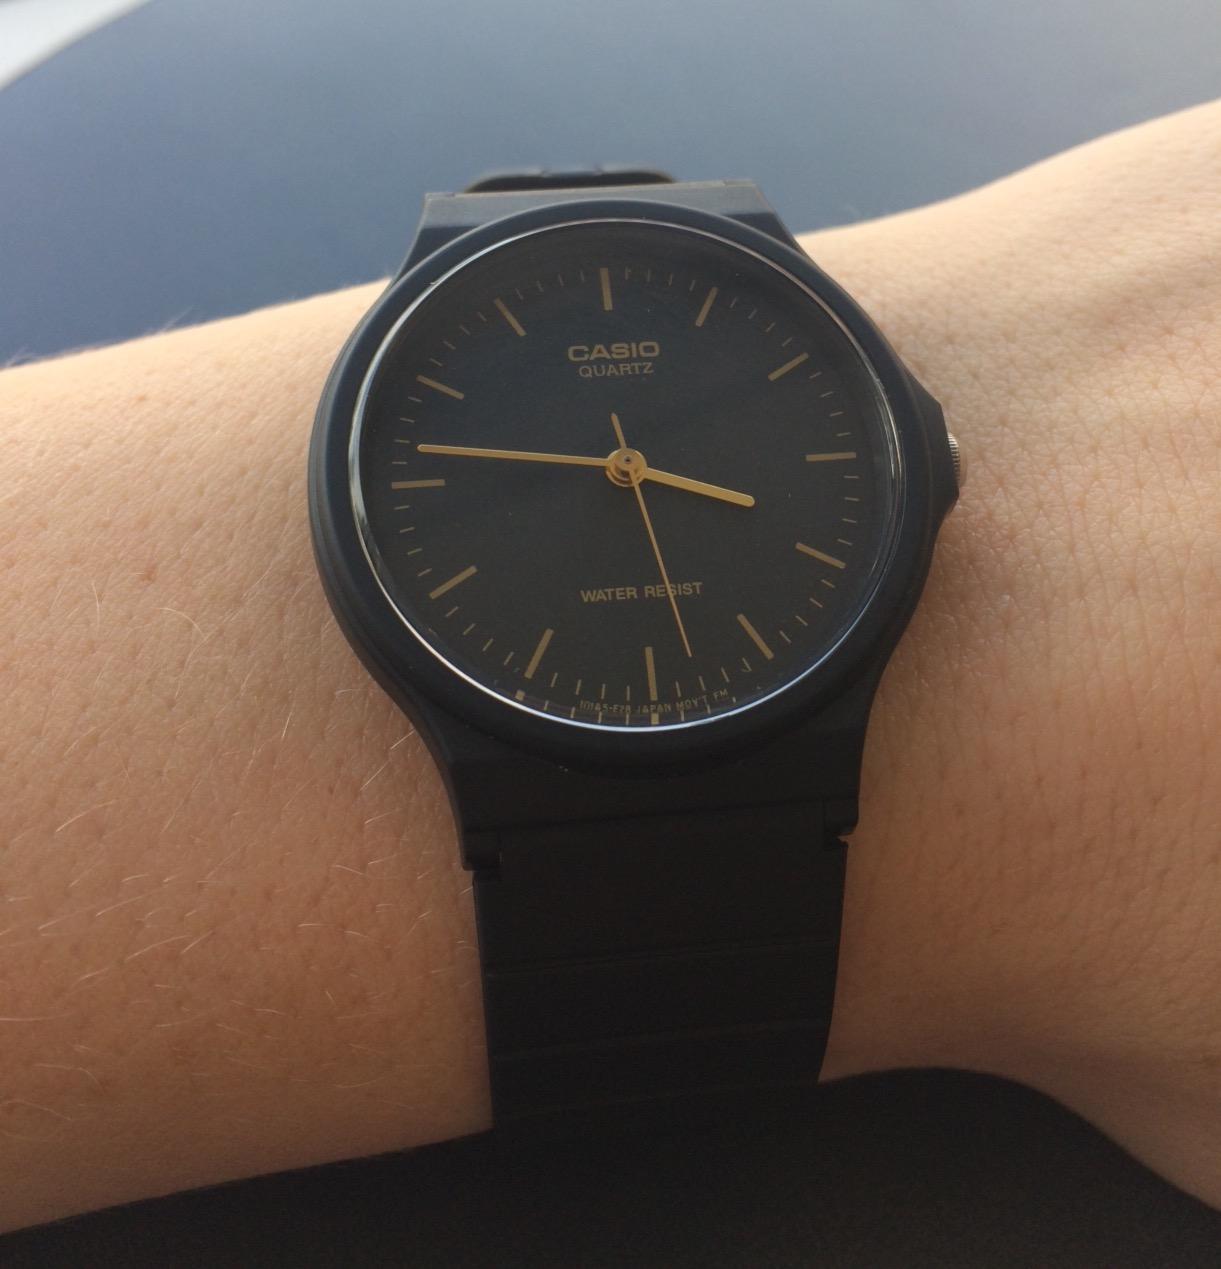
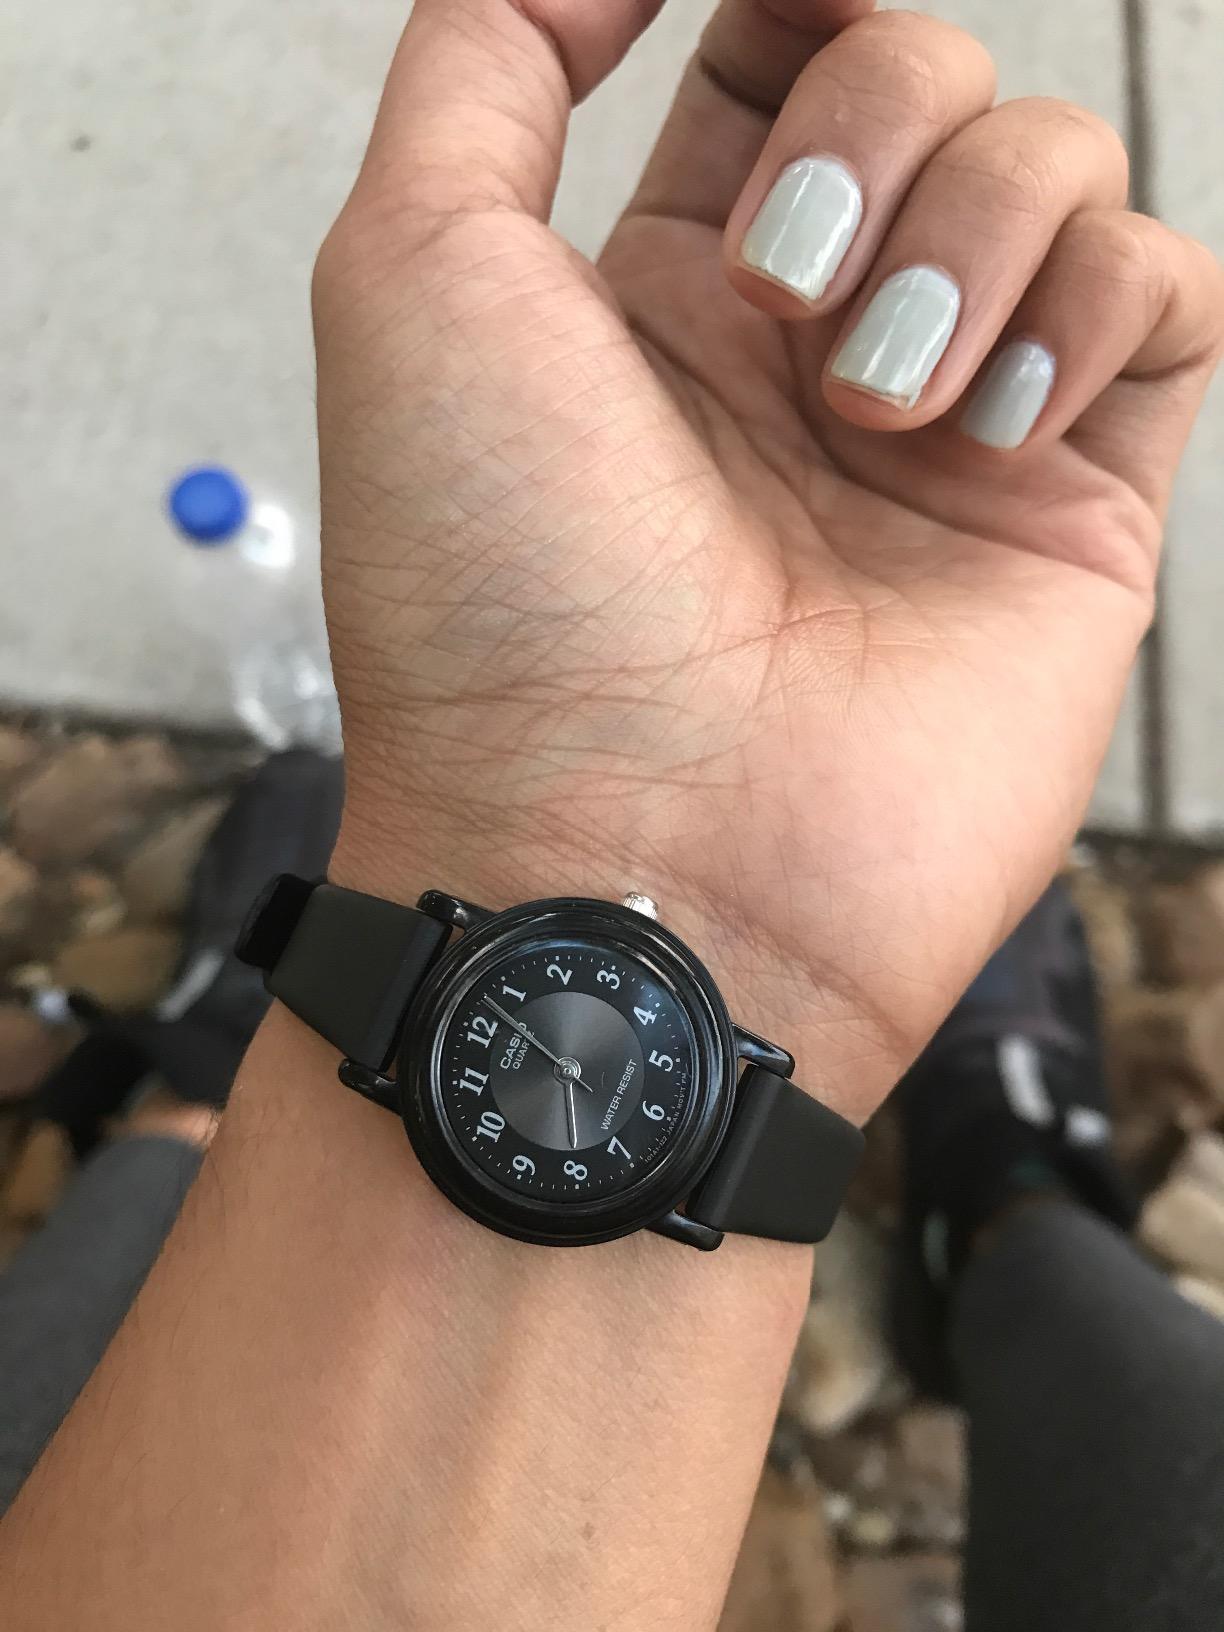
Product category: accessories_watch
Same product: no